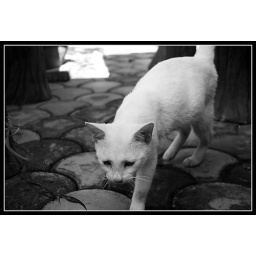
house cat found in our garden